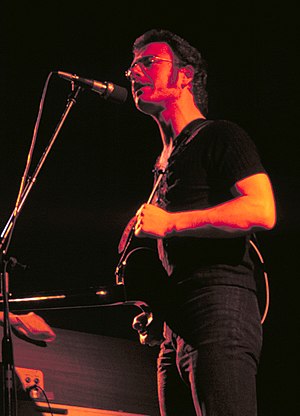
Robert Fripp
Robert Fripp
Robert Fripp er guitarist og komponist, nok mest kendt for sin rolle i dannelsen af gruppen King Crimson. Hans værk, der strækker sig over mere end 30 år, omfatter et væld af musikalske stilarter. Han er gift med skuespiller og sanger Toyah Wilcox. Fripp er kendt for at sidde ned under koncerter.